Brick

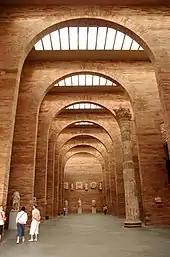
In the National Museum of Roman Art in Mérida, Spain (designed by Rafael Moneo and built in the 1980s) the coating of hard-fired clay bricks forms a compression-resistant element together with the fill of non-reinforced concrete.

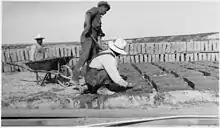
Brick making at the beginning of the 20th century

Early civilisations around the Mediterranean, including the Ancient Greeks and Romans, adopted the use of fired bricks. By the early first century CE, standardised fired bricks were being heavily produced in Rome. The Roman legions operated mobile kilns, and built large brick structures throughout the Roman Empire, stamping the bricks with the seal of the legion. The Romans used brick for walls, arches, forts, aqueducts, etc. Notable mentions of Roman brick structures are the Herculaneum gate of Pompeii and the baths of Caracalla.